Gogol. Terrible Revenge

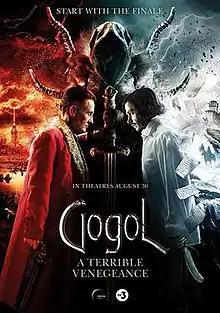

Gogol. A Terrible Vengeance is a 2018 Russian fantasy action horror mystery thriller film directed by Egor Baranov and starring Alexander Petrov in the title role. It is the third and the final film in the title trilogy, after Gogol. The Beginning and Gogol. Viy. The film’s plot follows a resurrected Nikolai Gogol (who had died in the last movie) as he continues to try to find and stop the murderous and mysterious Dark Horseman, with the returning help of Inspector Yakov Petrovich Guro (Oleg Menshikov), only to stumble upon a shocking truth. The film was released in Russia and worldwide on August 30, 2018 and has received positive reviews.